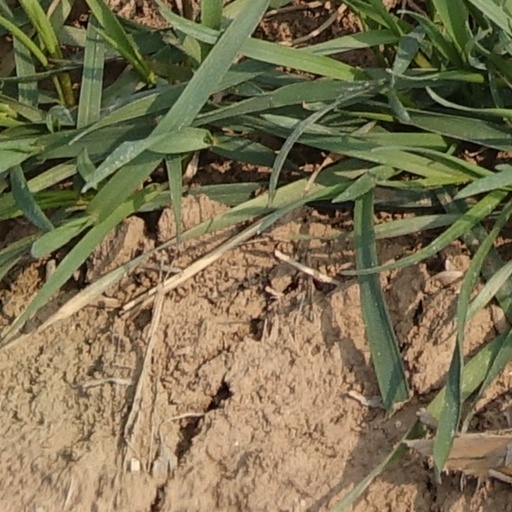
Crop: wheat